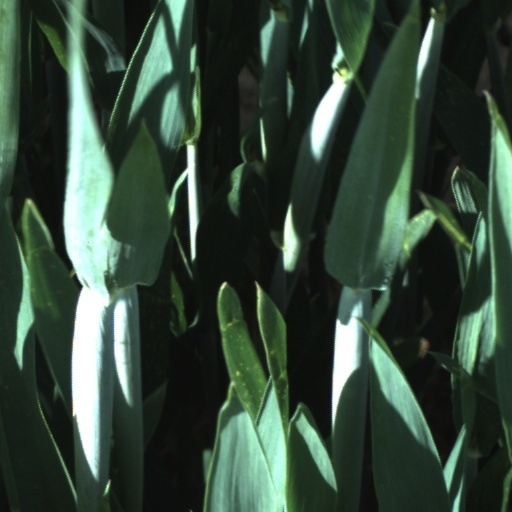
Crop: wheat